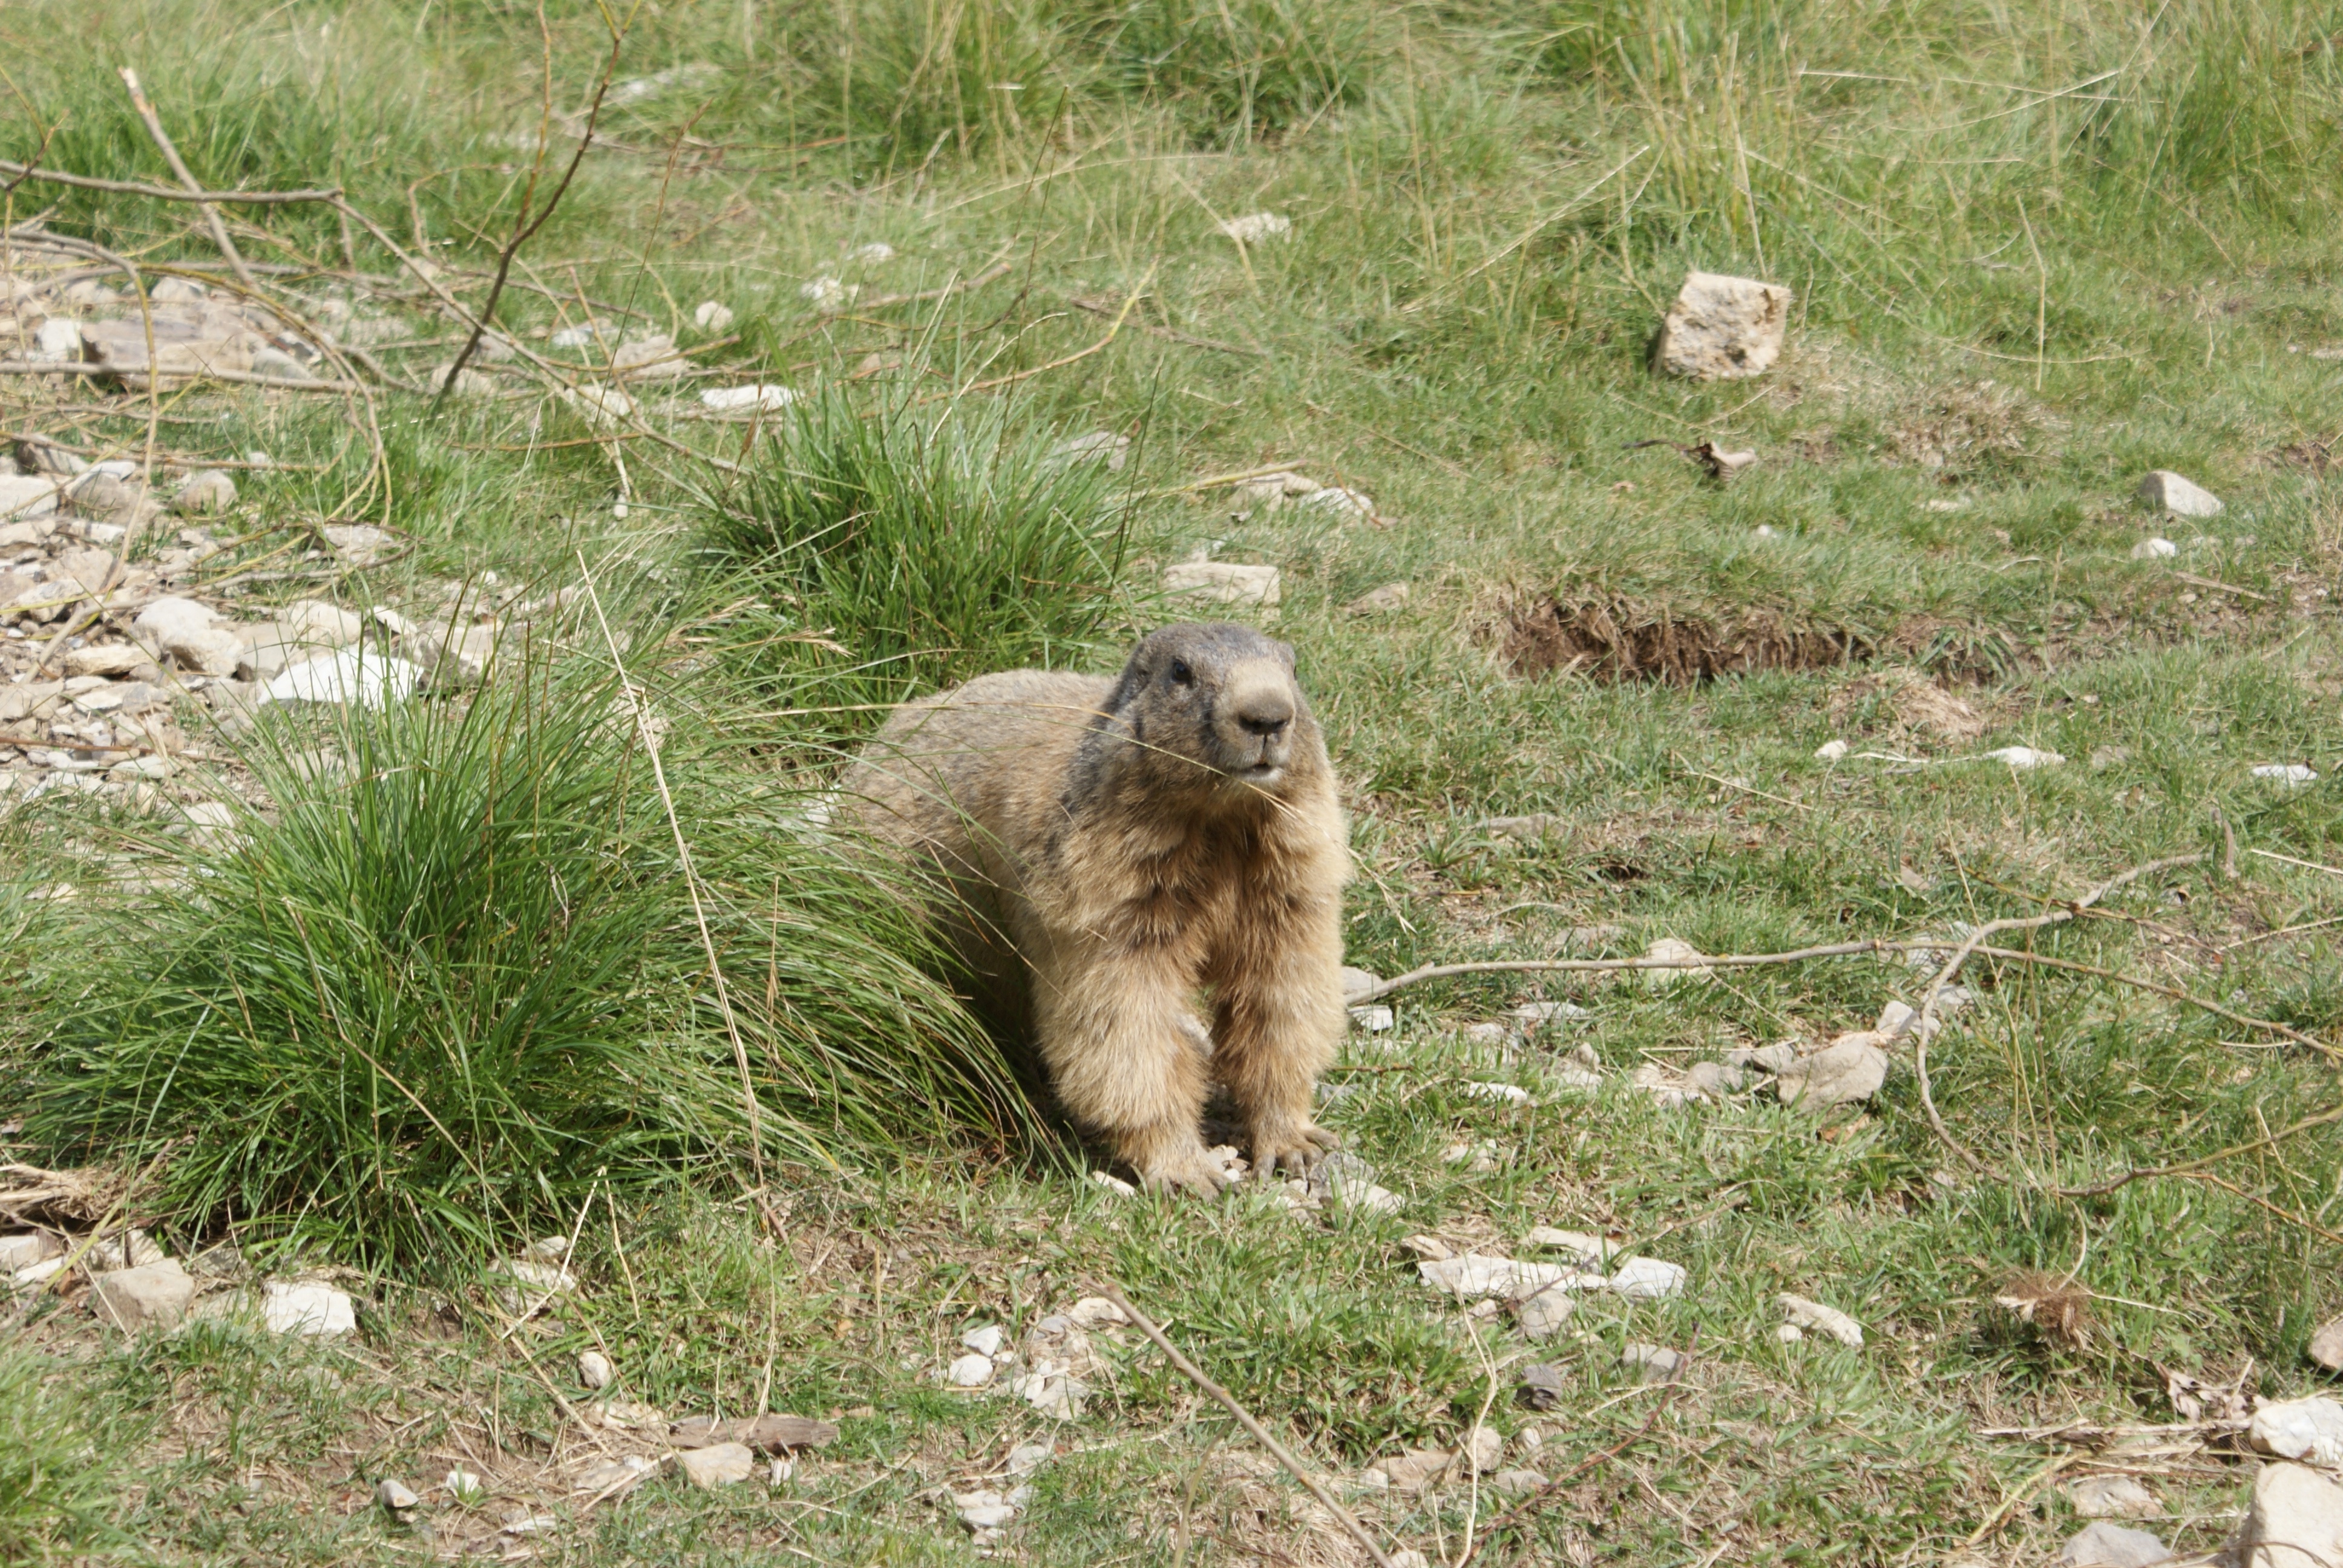
nature, summer, wildlife, zoo, fur, mammal, squirrel, rodent, fauna, mountains, vertebrate, marmot, prairie dog, alps of high provence